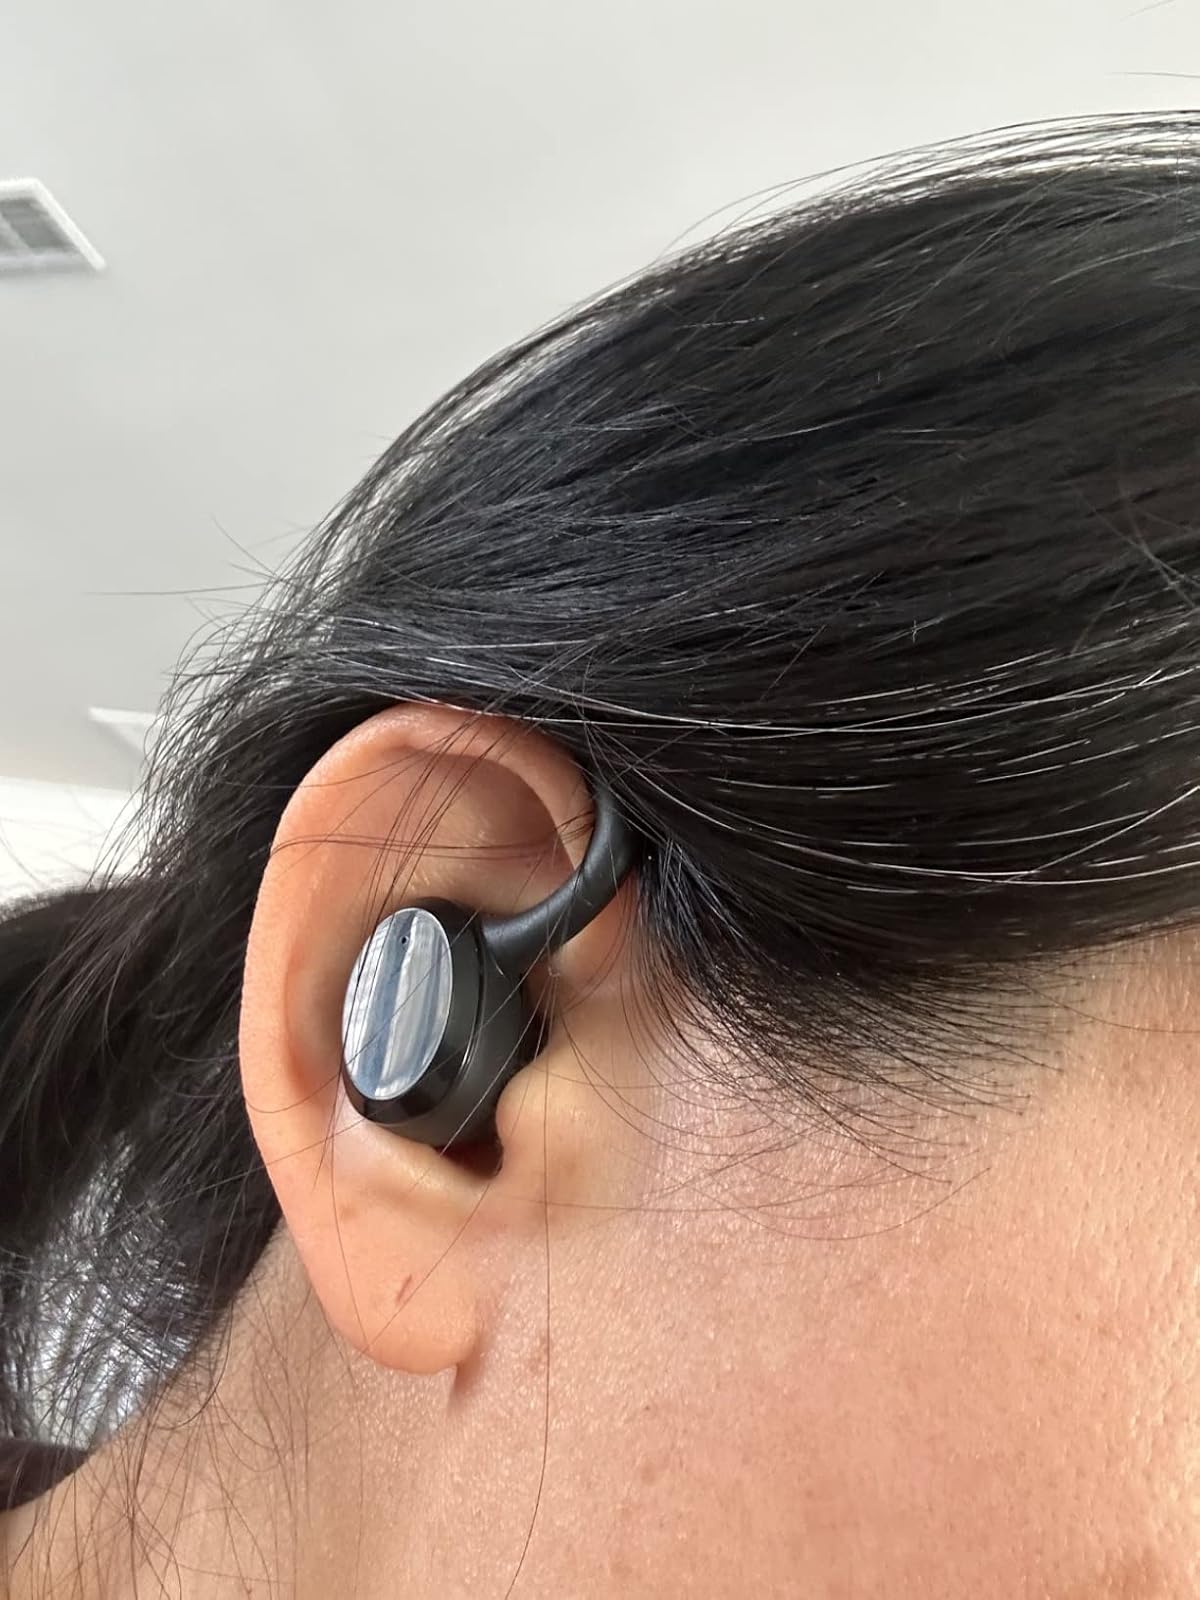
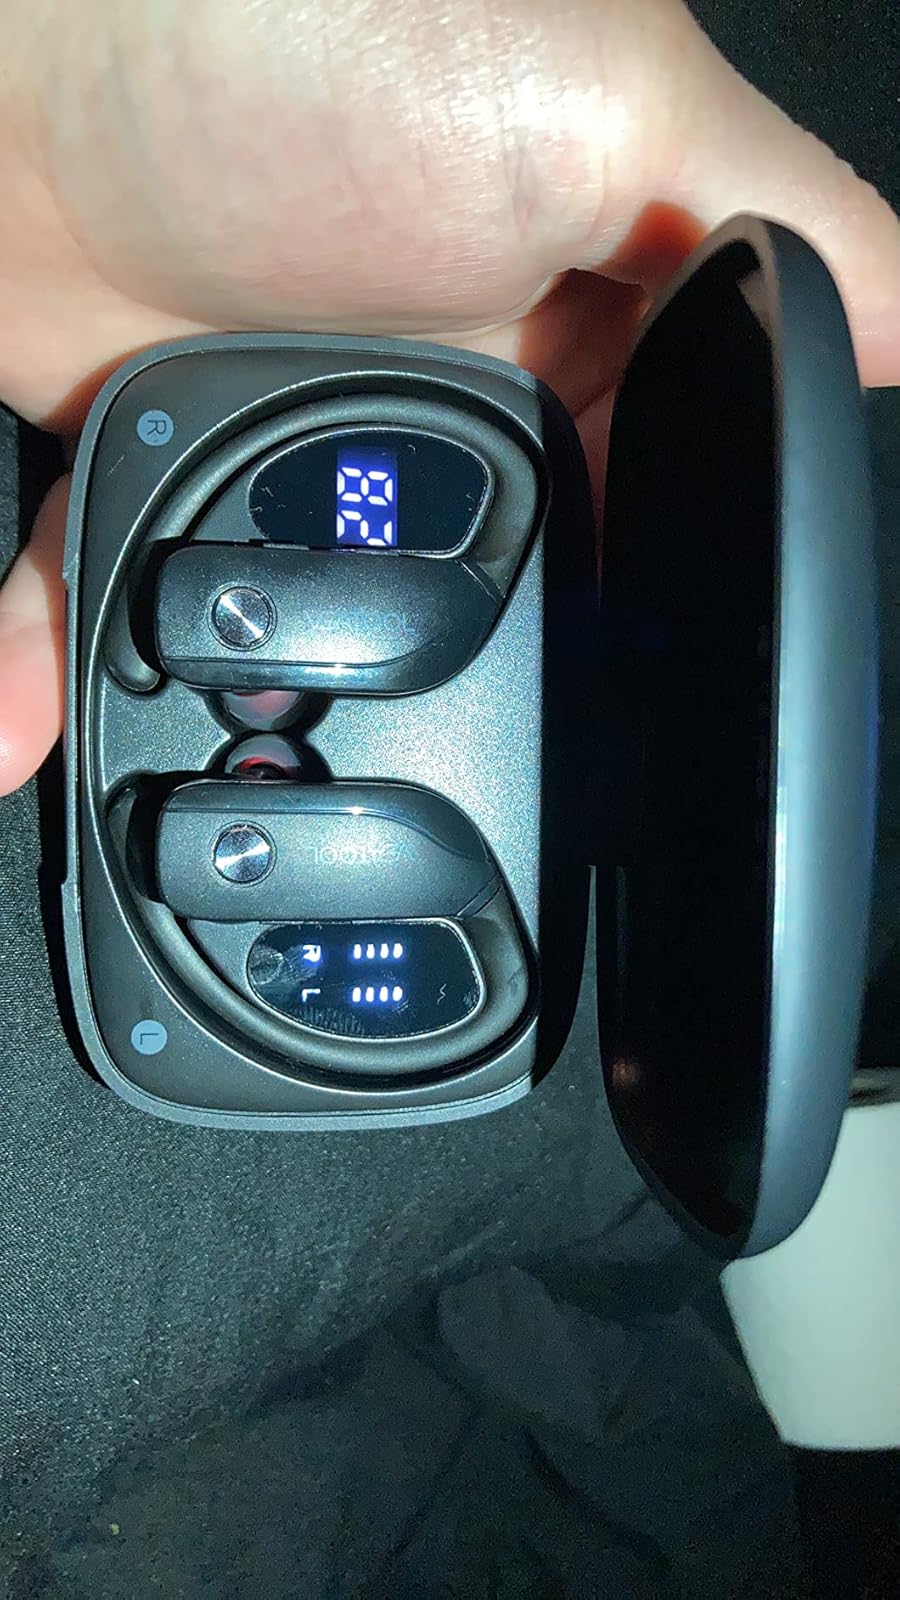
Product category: earbuds
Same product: no